Alexander Viets Griswold

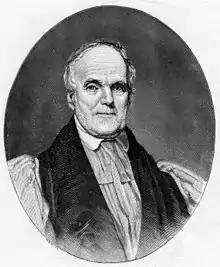

Alexander Viets Griswold (April 22, 1766 – February 15, 1843) was the 5th Presiding Bishop of the Episcopal Church in the United States from 1836 until 1843. He was also the Bishop of the Eastern Diocese, which included all of New England with the exception of the Episcopal Diocese of Connecticut. Griswold was an evangelical Episcopalian.